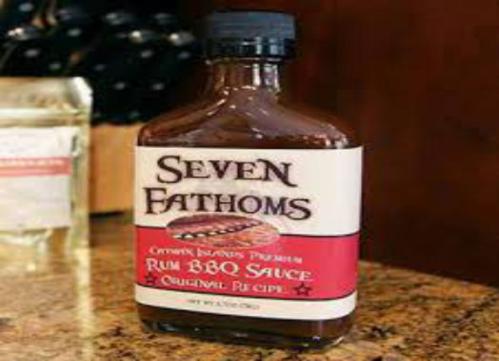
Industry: Clothes